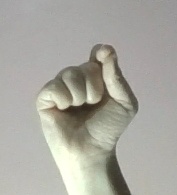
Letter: fa